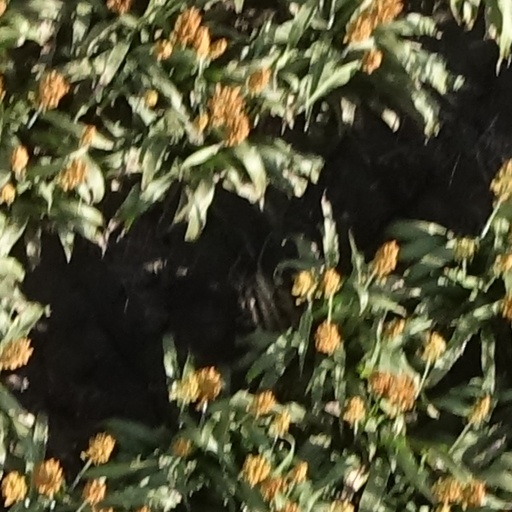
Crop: sorghum